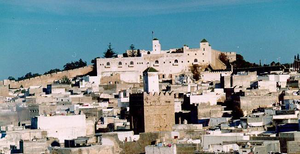
Safi / Noter
Udsigt over Safi
Safi er en by i det vestlige Marokko, med et indbyggertal på cirka 285.000. Byen er hovedstad i regionen Doukkala-Abda, og er en af landets vigtigste havne- og fiskeribyer.